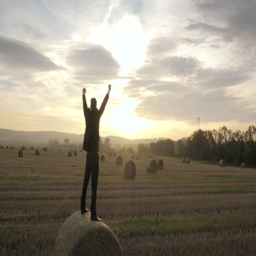
aerial view of a successful businessman on field